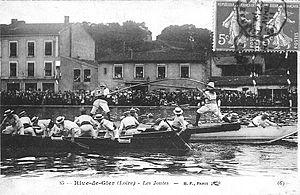
Rive de Gier (Loire) - Les Joutes. carte postale B.F., Paris, ayant circulé en 1911
Rive-de-Gier est une commune française située dans le département de la Loire en région Auvergne-Rhône-Alpes.